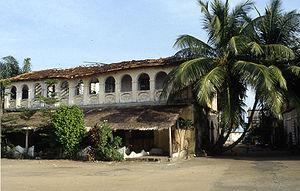
Un immeuble colonial envahi par la végétation mais toujours habité à Grand-Bassam (Côte d'Ivoire)
Cet article recense les sites inscrits sur la liste du patrimoine mondial par l'UNESCO situés en Afrique.
Cet article recense les sites inscrits au patrimoine mondial en Côte d'Ivoire.
Grand-Bassam est une ville historique et une ancienne capitale de la Côte d'Ivoire. Située à 43 kilomètres à l'est d'Abidjan, la localité de Grand-Bassam est le chef-lieu du département de Grand-Bassam dans la région du Sud-Comoé. Le nom de la ville vient l'expression Abouré « Alsam » qui veut dire « Il fait nuit » et de l'expression appolonien « Ba-souan » qui signifie « viens me charger ».